Ghar Bachao Ghar Banao Andolan

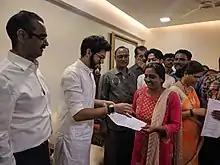
Residents receiving documents from Maharashtra Environment Minister

Residents who were forced into the unliveable conditions and faced the consequences of the injustice and hazardous conditions came forward to take collective action that resulted in a citizens movement. Bilal Khan the convener of Ghar Bachao Ghar Banao Aandolan coordinated protests and legal processes along with support from Medha Patkar and several social activists.